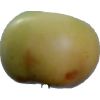
Label: Apple 6